Gaza War (2008–2009)

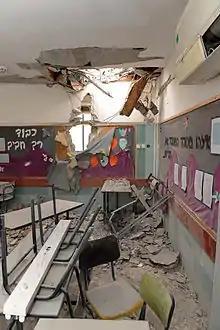
Kindergarten classroom in Beersheba hit by Grad rocket from Gaza

After the initial Israeli aerial assault, Hamas quickly dispersed both its personnel and weapons and equipment. According to Human Rights Watch rockets from Gaza were fired from populated areas, an Islamic Jihad fighter said: "the most important thing is achieving our military goals... We stay away from the houses if we can, but that's often impossible." According to BBC, Palestinian groups had been firing "in response to Israeli massacres". The strike range of Hamas rockets had increased from 16 km (9.9 mi) to 40 km (25 mi) since early 2008 with the use of improved Qassam and factory-made rockets. Rockets reached major Israeli cities Ashdod, Beersheba and Gedera for the first time, putting one-eighth of Israel's population in rocket range. On 3 January 2009 Ma'an News Agency reported: "The Al-Qassam Brigades, military wing of Hamas, said that after a week since the start of the 'Battle of Al-Furqan [the criterion]' it has managed to fire 302 rockets, at an average of 44 rockets daily." As of 13 January 2009, Palestinian militants had launched approximately 565 rockets and 200 mortars at Israel since the beginning of the conflict, according to Israeli security sources. A source close to Hamas described the movement's use of stealth when firing: "They fired rockets in between the houses and covered the alleys with sheets so they could set the rockets up in five minutes without the planes seeing them. The moment they fired, they escaped, and they are very quick." It is reported that 102 rockets and 35 mortars were fired by Fatah, Hamas' chief rival.